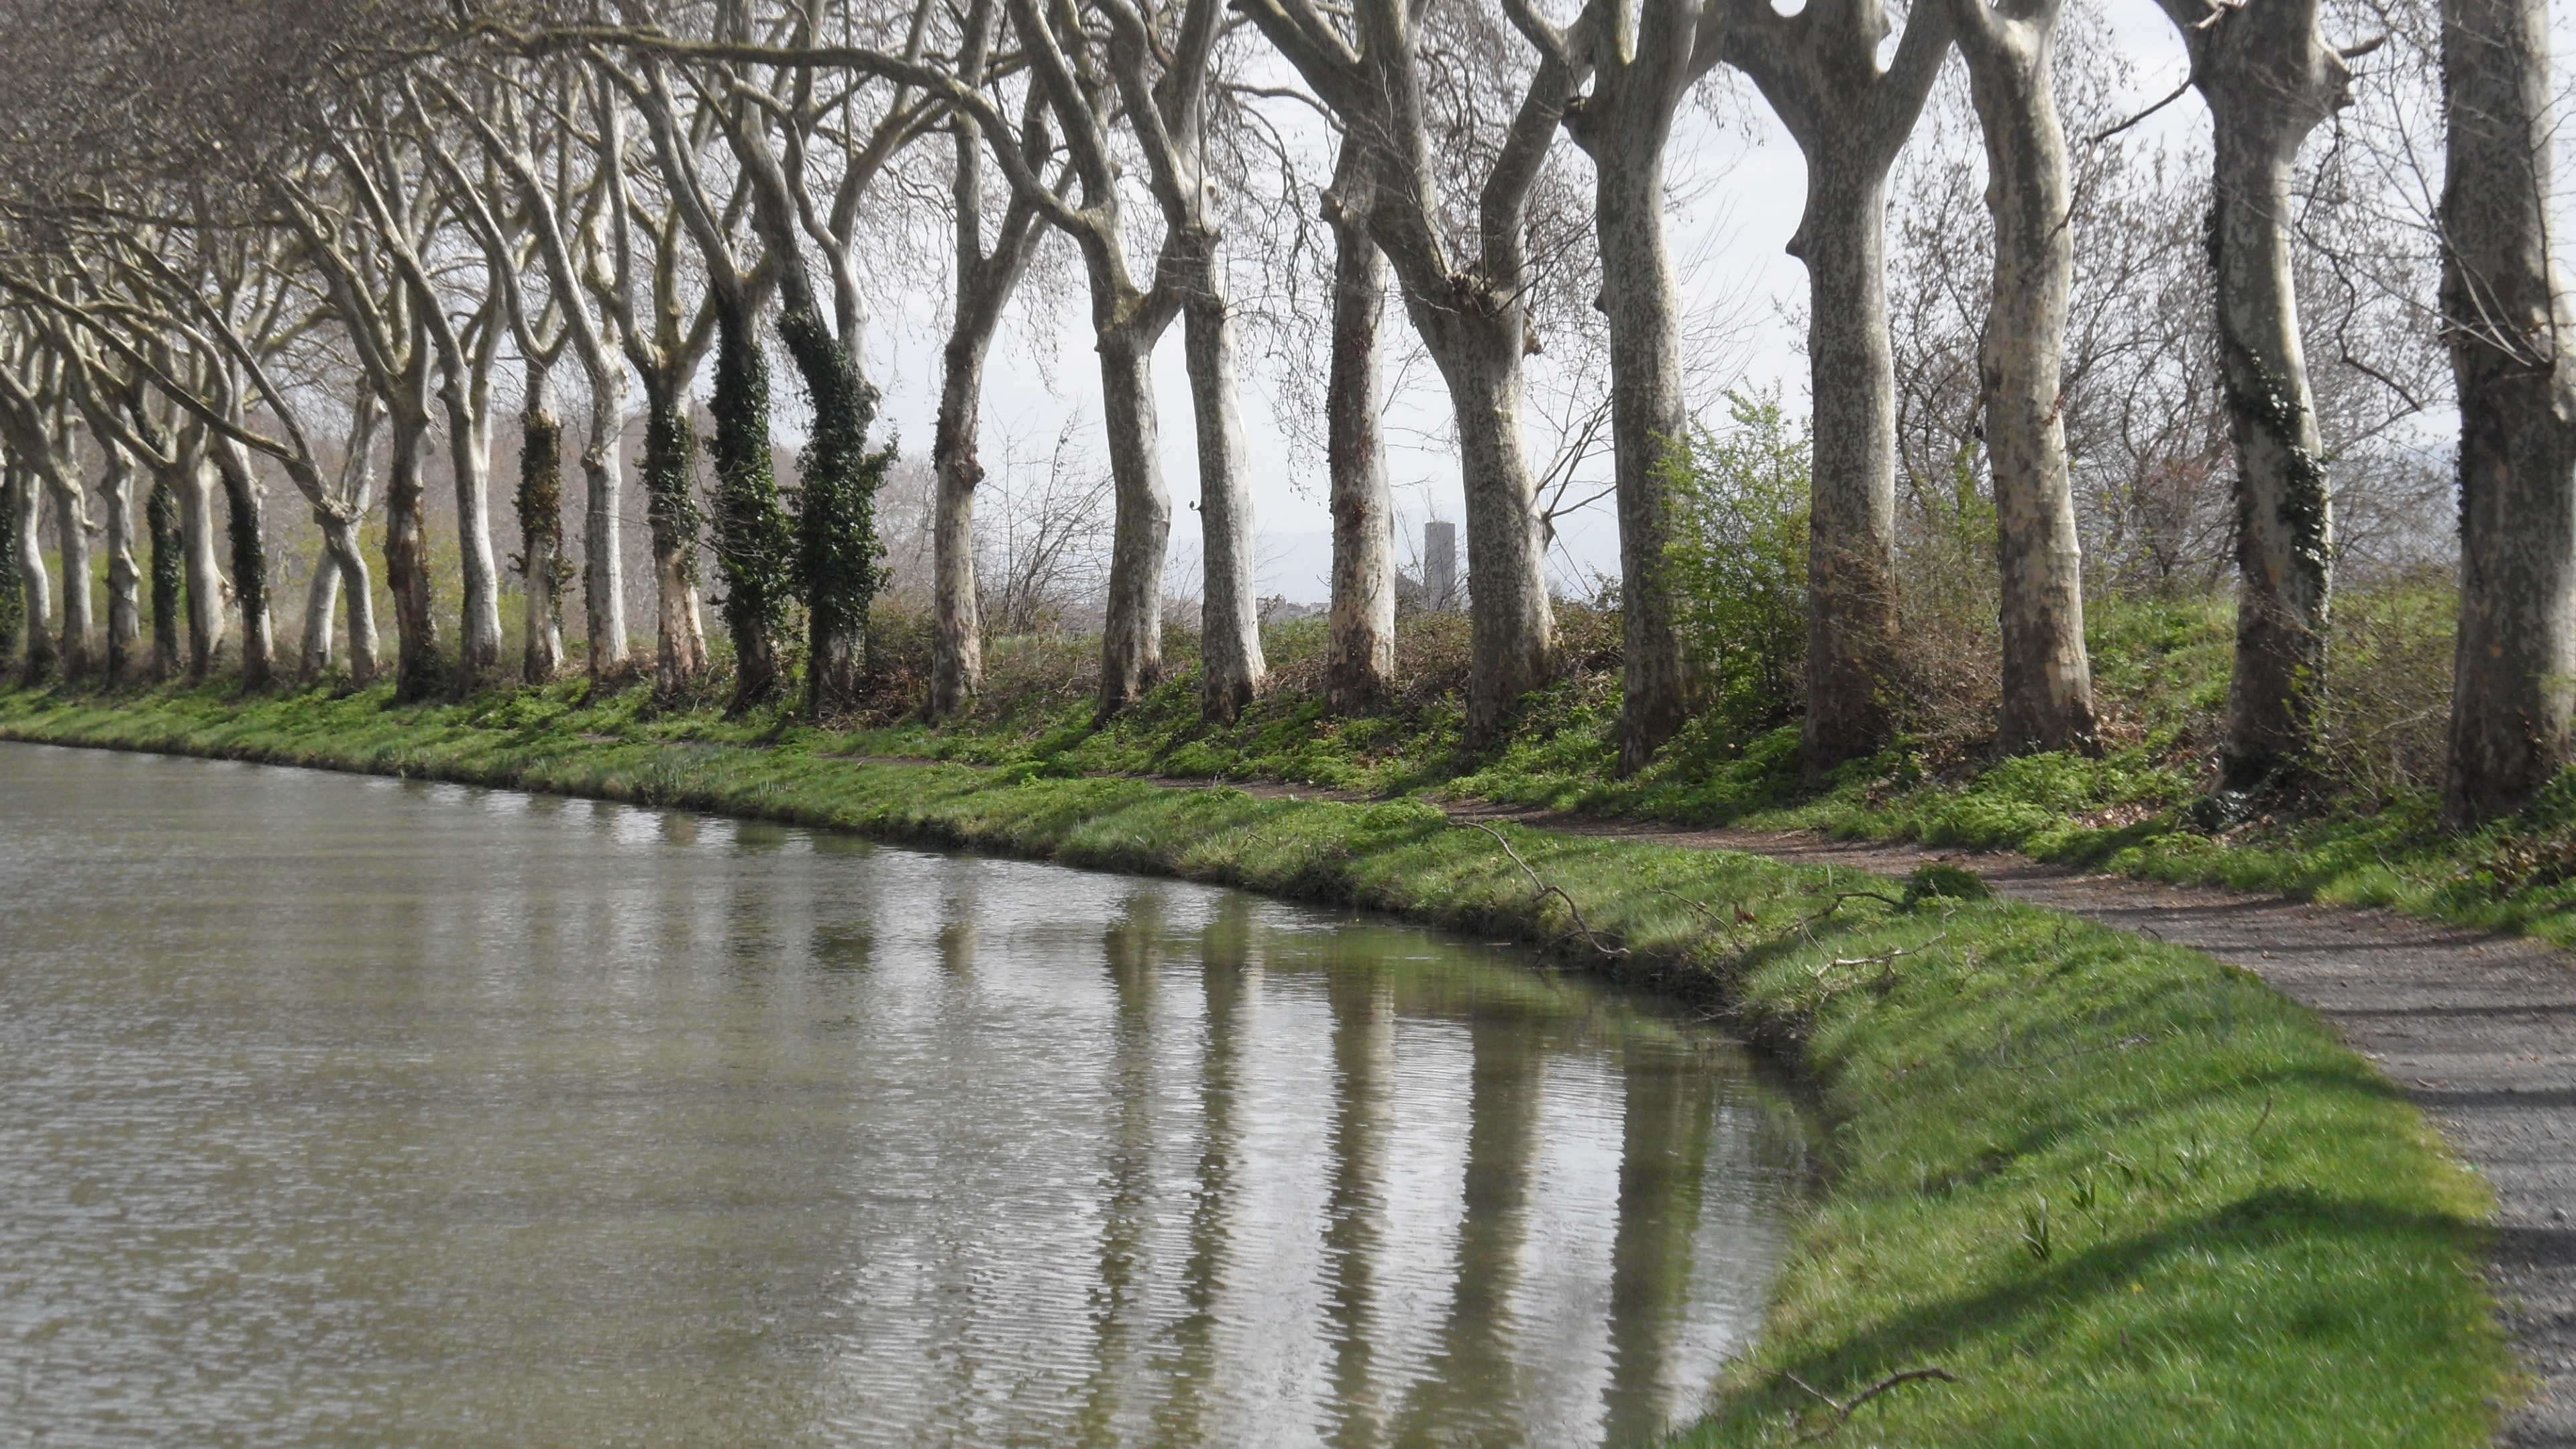
landscape, tree, water, nature, forest, view, river, pond, green, scenic, scenery, calm, season, waterway, trees, wetland, reflections, woodland, habitat, ecosystem, natural environment, woody plant